Wave cloud

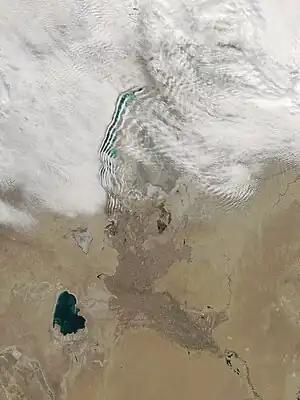
Unusual wave clouds over the Aral Sea, seen from NASA's Water satellite on March 12, 2009.

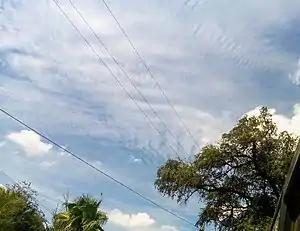
Wave clouds in various directions.

The atmospheric internal waves that form wave clouds are created as stable air flows over a raised land feature such as a mountain range, and can form either directly above or in the lee of the feature. As an air mass travels through the wave, it undergoes repeated uplift and descent. If there is enough moisture in the atmosphere, clouds will form at the cooled crests of these waves. In the descending part of the wave, those clouds will evaporate due to adiabatic heating, leading to the characteristic clouded and clear bands. The cloud base on the leeward side is higher than on the windward side, because precipitation on the windward side removes water from the air.